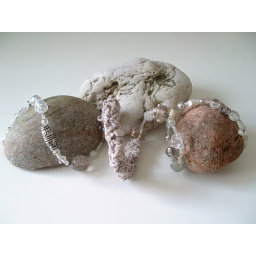
Combination Crochet &amp;amp; bead bracelet, in corporating felted beads, fimo beads, glass beads, kitchen sink etc etc